May Revolution

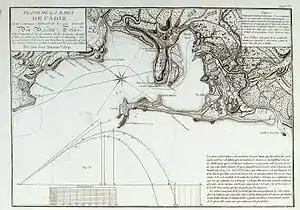
Map of Cádiz during the French siege

The Supreme Central Junta replaced Liniers with the naval officer Baltasar Hidalgo de Cisneros, a veteran of the Battle of Trafalgar, to end the political turmoil in the Río de la Plata. He arrived in Montevideo in June 1809 for the handover. Manuel Belgrano proposed that Liniers should resist on the grounds that he had been confirmed as Viceroy by a King of Spain, whereas Cisneros lacked such legitimacy. The criollo militias shared Belgrano's proposal, but Liniers handed over the government to Cisneros without resistance. Javier de Elío accepted the authority of the new Viceroy, and dissolved the Junta of Montevideo. Cisneros rearmed the disbanded peninsular militias, and pardoned those responsible for the mutiny. Álzaga was not freed, but his sentence was commuted to house arrest.